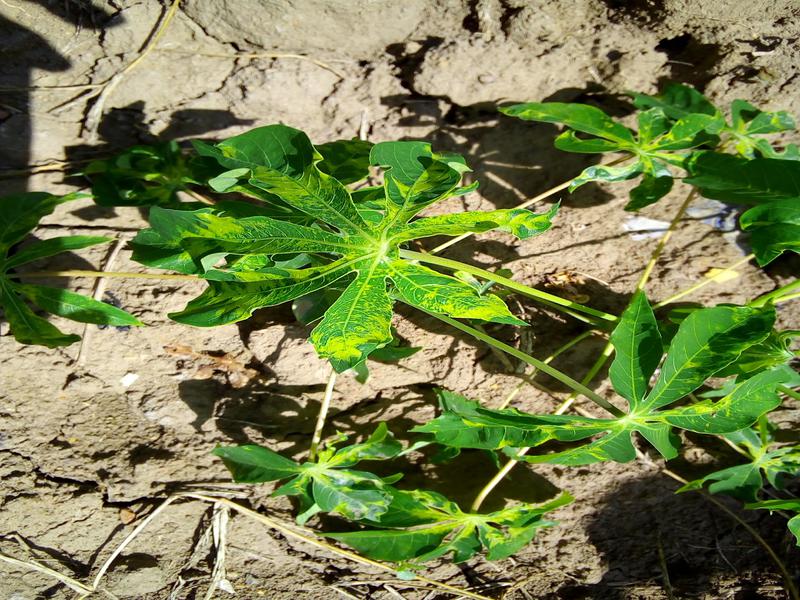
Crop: cassava
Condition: mosaic_disease